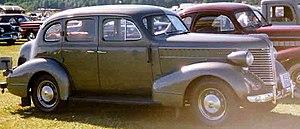
Pontiac est un constructeur automobile fondé en 1906 et disparu en 2010, autrefois Oakland issu du groupe General Motors.